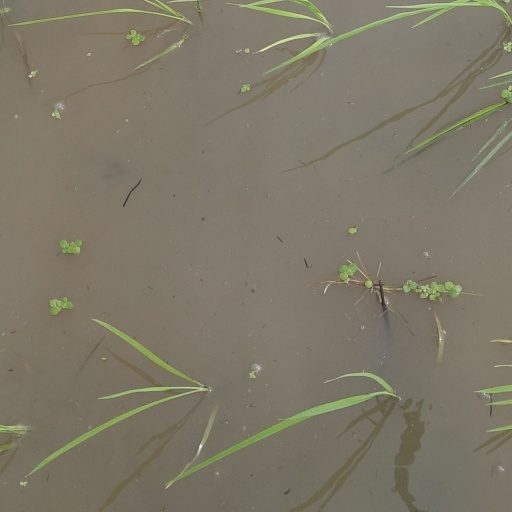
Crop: rice